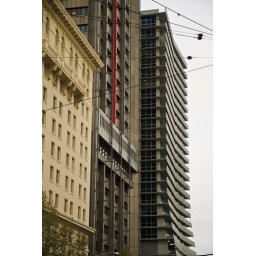
This building is on the corner of Collins &amp;amp; Spencer street in Melbourne